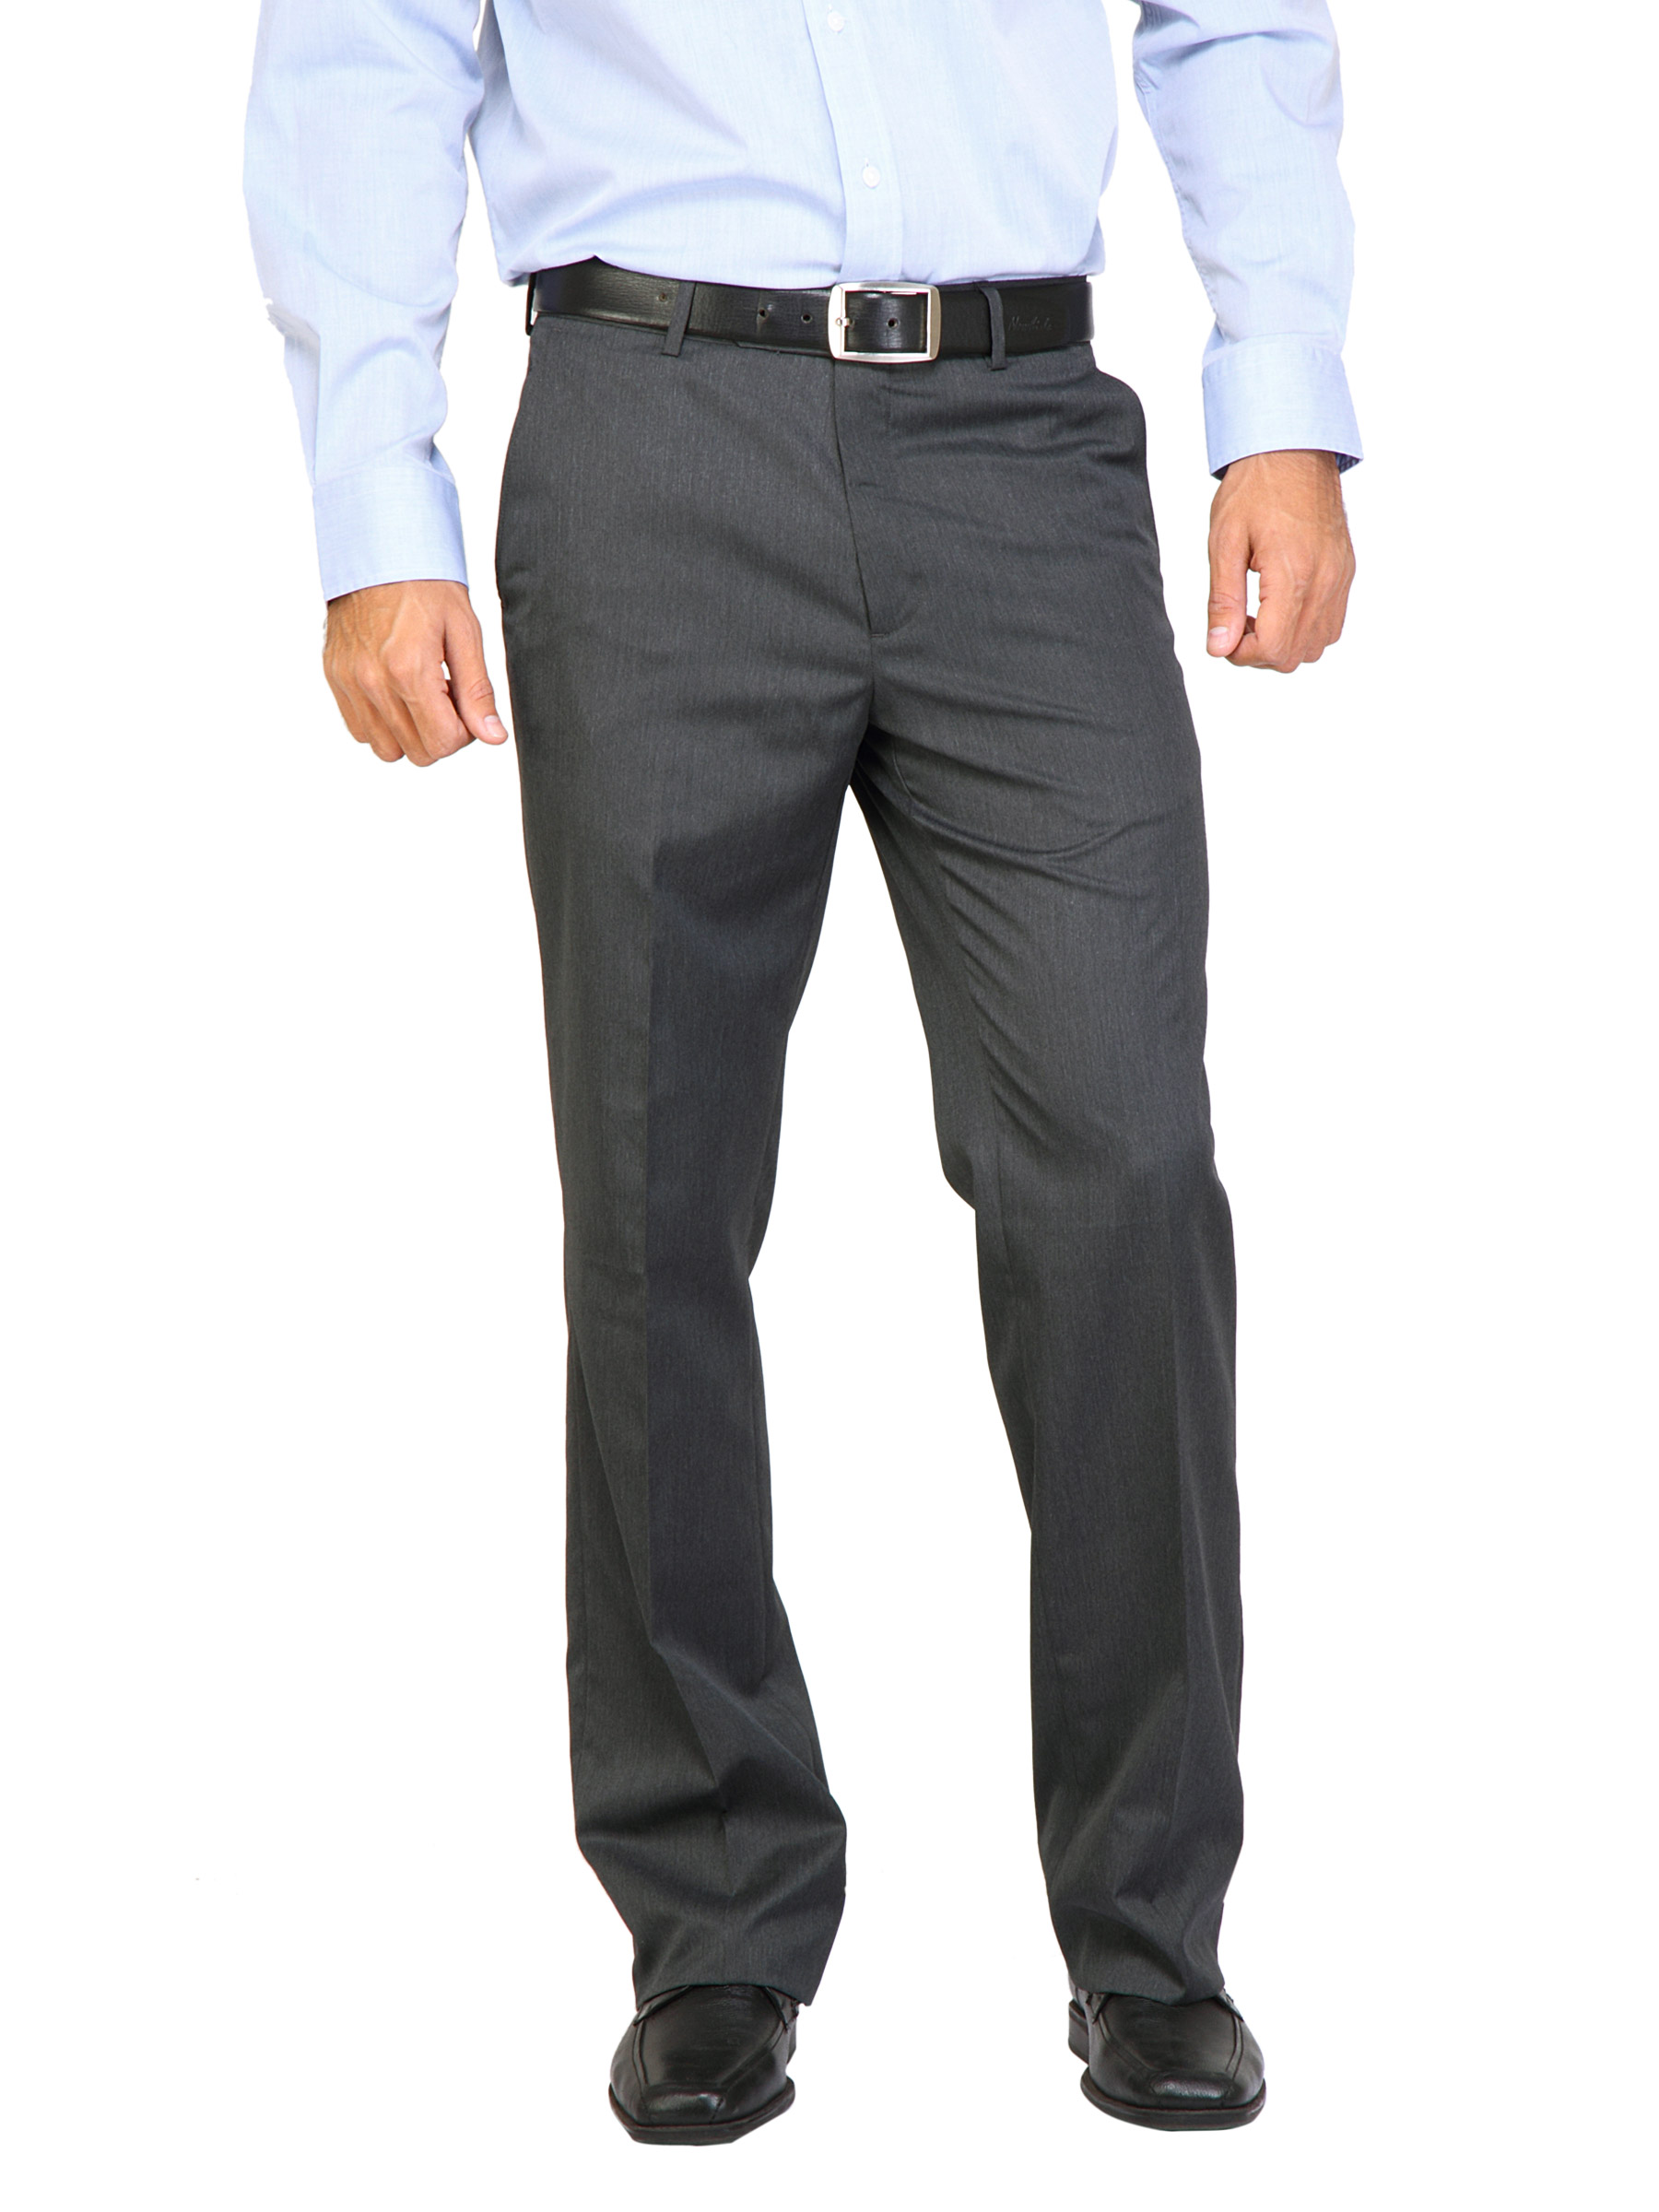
Arrow Men TR Finish Charcoal Trousers
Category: Apparel / Bottomwear / Trousers
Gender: Men
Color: Charcoal
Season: Fall 2011
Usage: Formal